Cursed Mountain

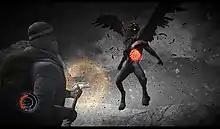
Protagonist Eric Simmons fights a boss monster.

"Cursed Mountain" is a survival horror action-adventure video game where players take on the role of mountaineer Eric Simmons. The game is split into thirteen levels, with the player controlling Eric as he explores a number of environments, solving puzzles and fighting hostile ghosts. All actions are controlled using the Wii Remote and Nunchuk. While basic movement and interactive actions use the d-pad and buttons, several combat and environmental triggers rely on the console's motion controls. If Eric dies, the game ends and the player must reload from an earlier save point.